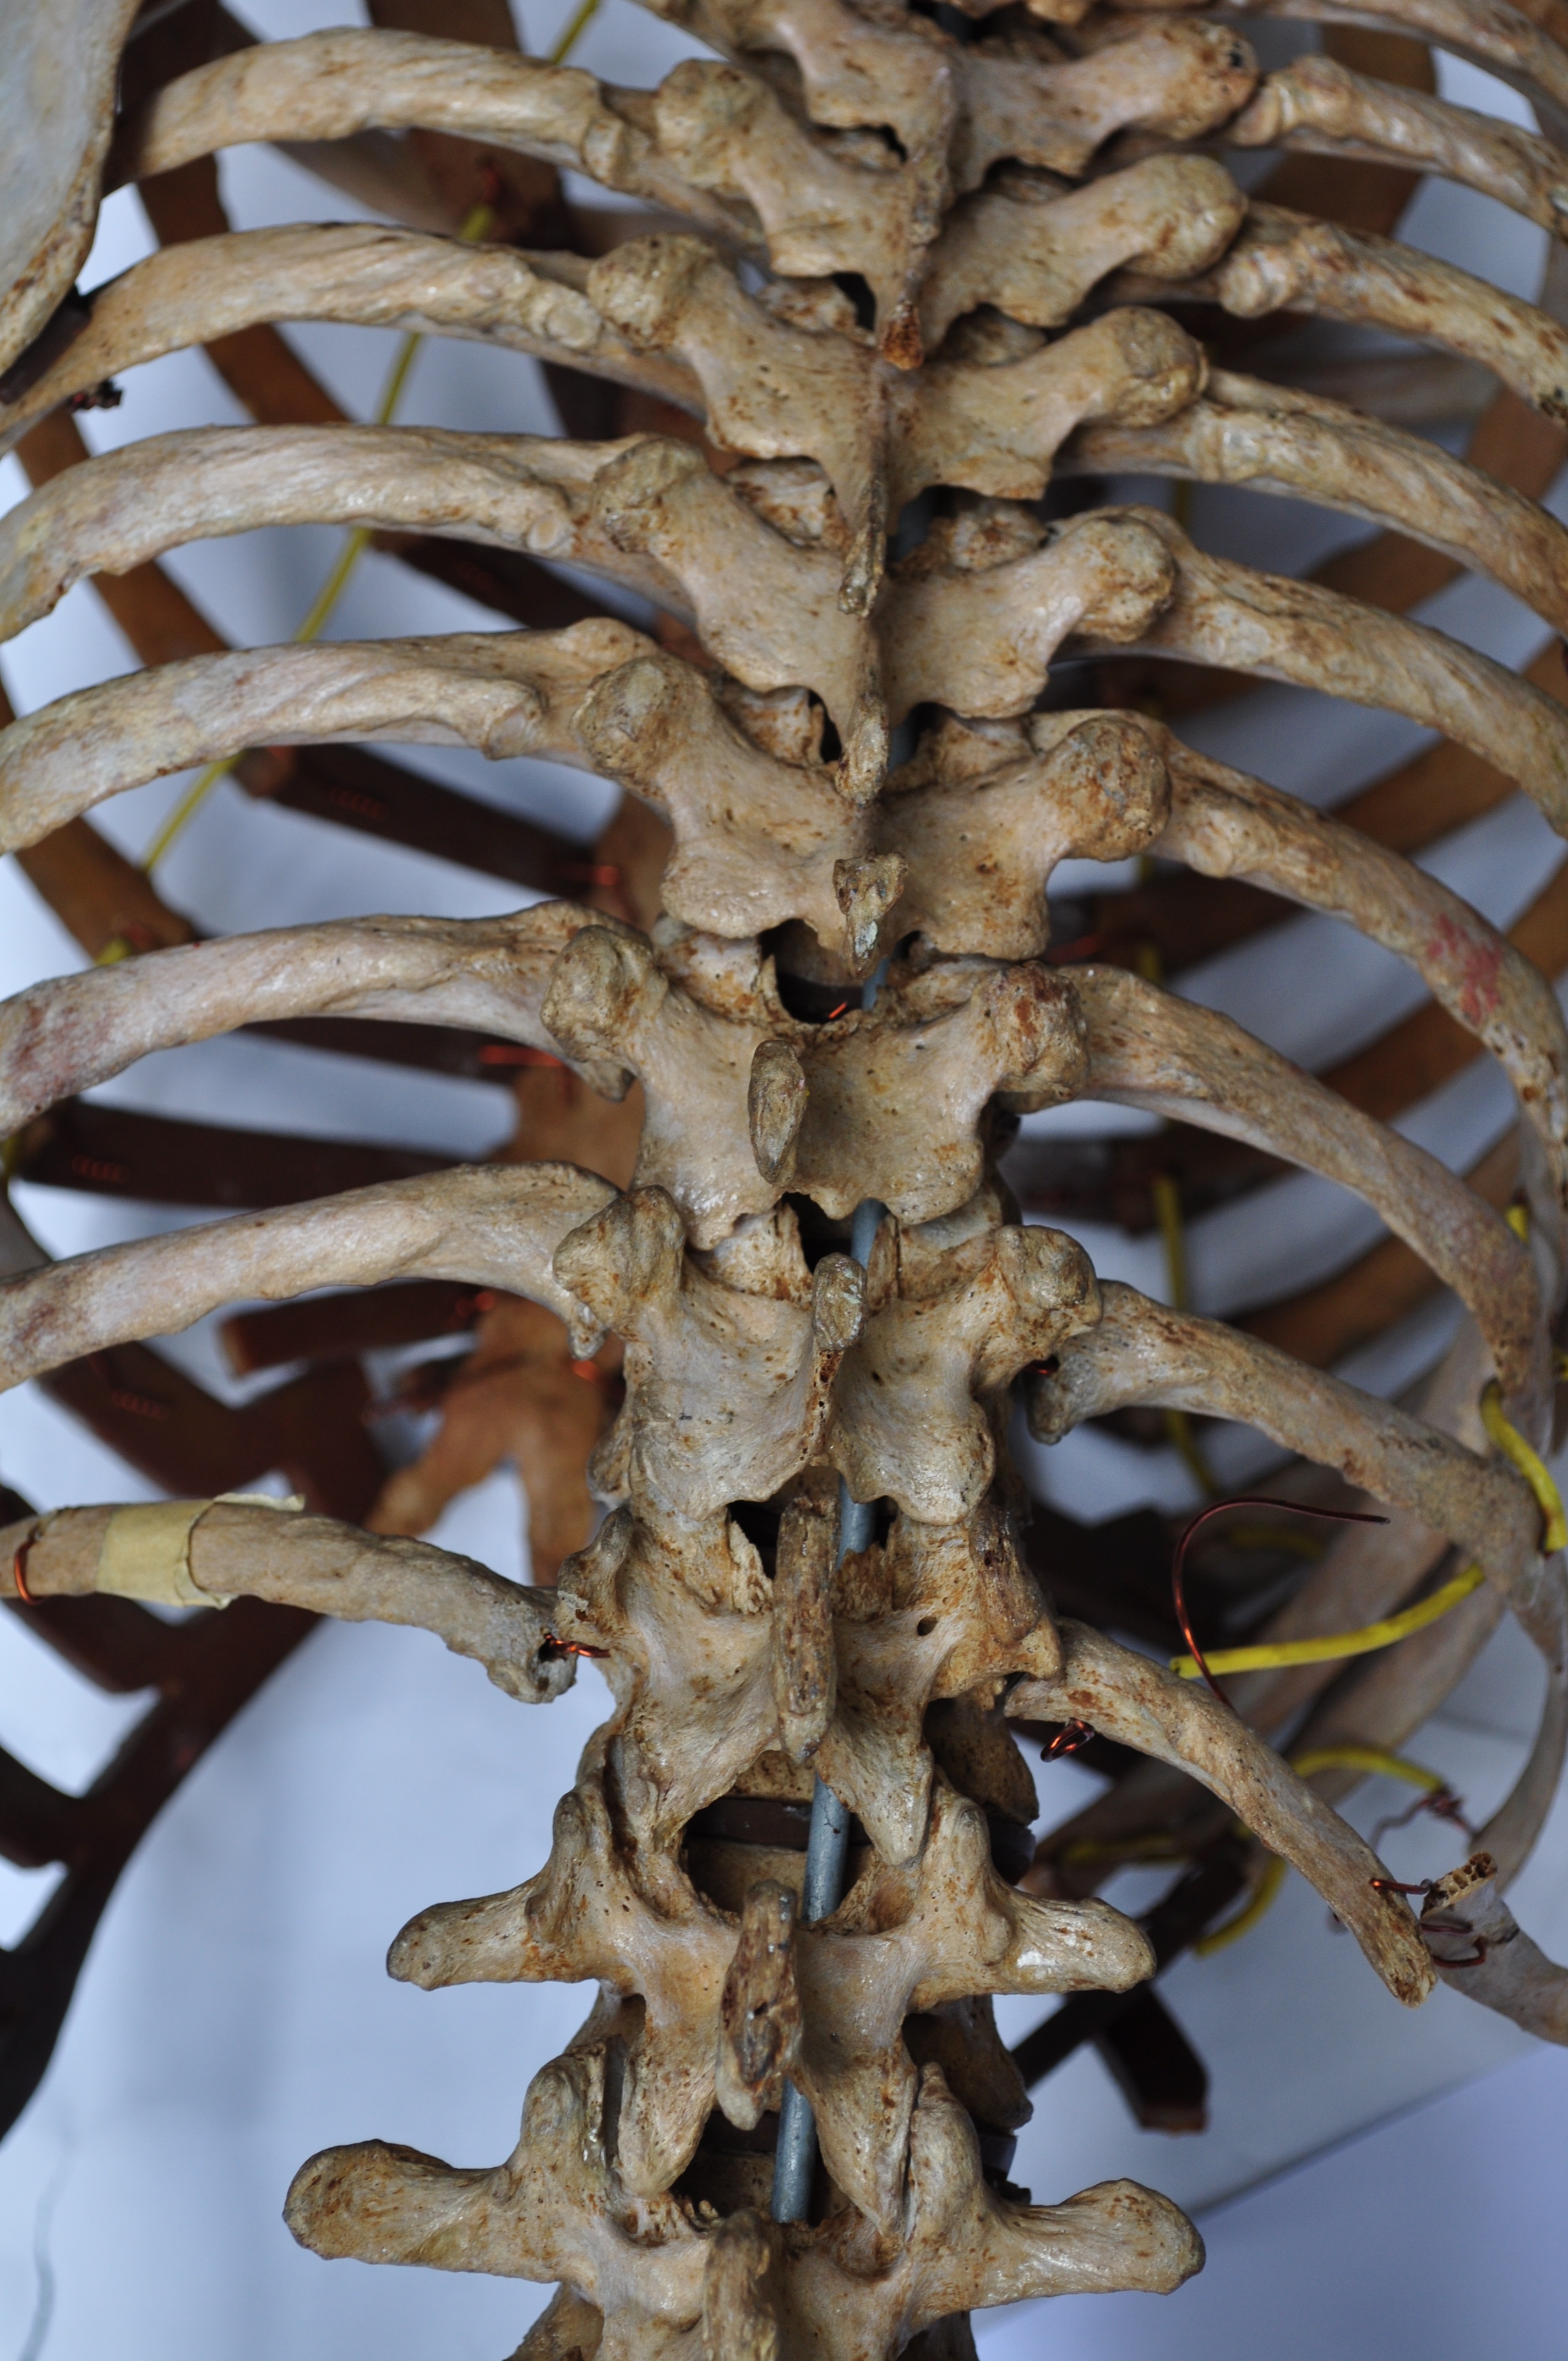
tree, branch, plant, wood, leaf, flower, trunk, food, produce, human, health, twig, spine, back, skeleton, anatomy, bones, body, ribs, medical, flowering plant, anatomical, skeletal, woody plant, land plant, arecales, conifer cone, vertebrae, backbone, ribcage